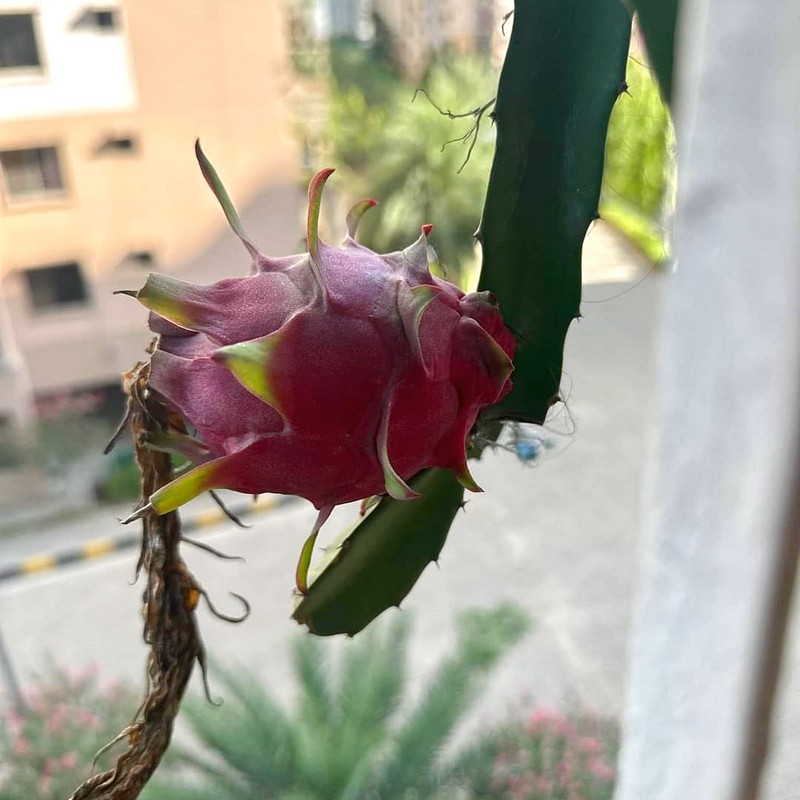
Label: Mature Dragon Fruit